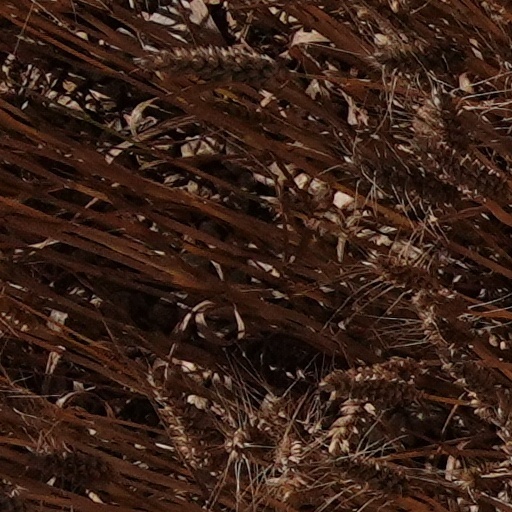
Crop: wheat